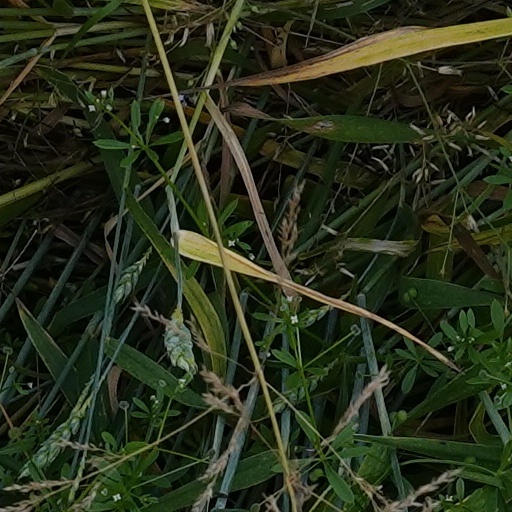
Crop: wheat